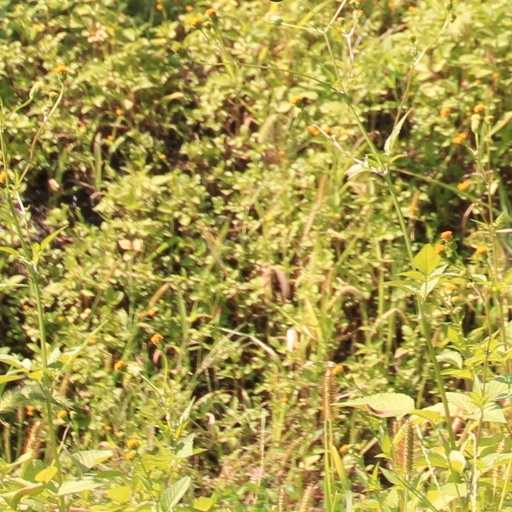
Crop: grape